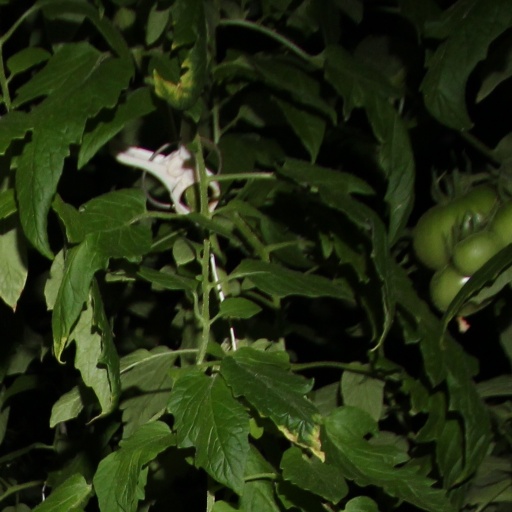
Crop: tomato